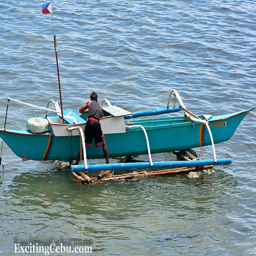
A man standing on the side of a blue boat in a large body of water.
A person stands next to a boat on the water.
A blue sail boat with floats on the side
A man on a blue boat in a body of water.
A man holds on to a blue boat while it floats in the water.